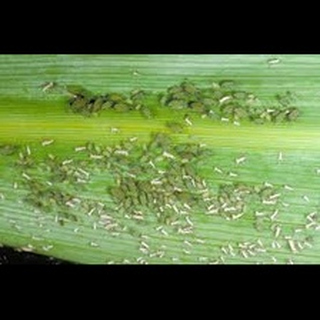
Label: wheat_aphid